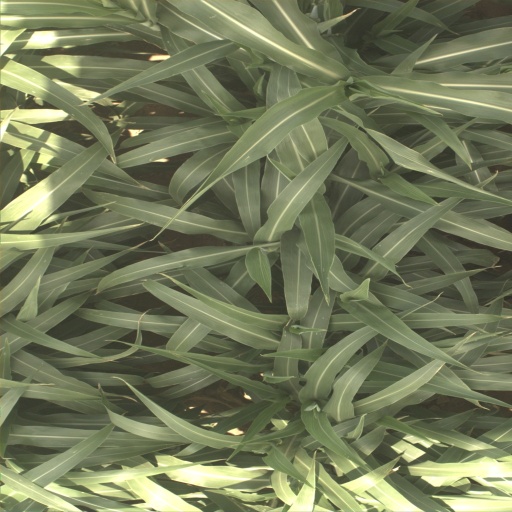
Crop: sorghum